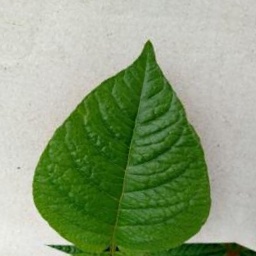
Etiqueta: Sana